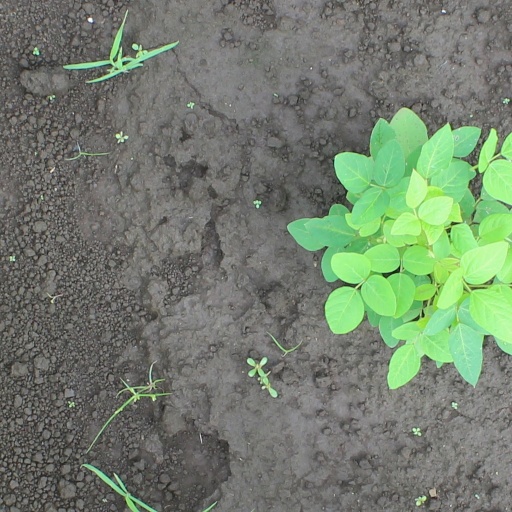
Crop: soybean